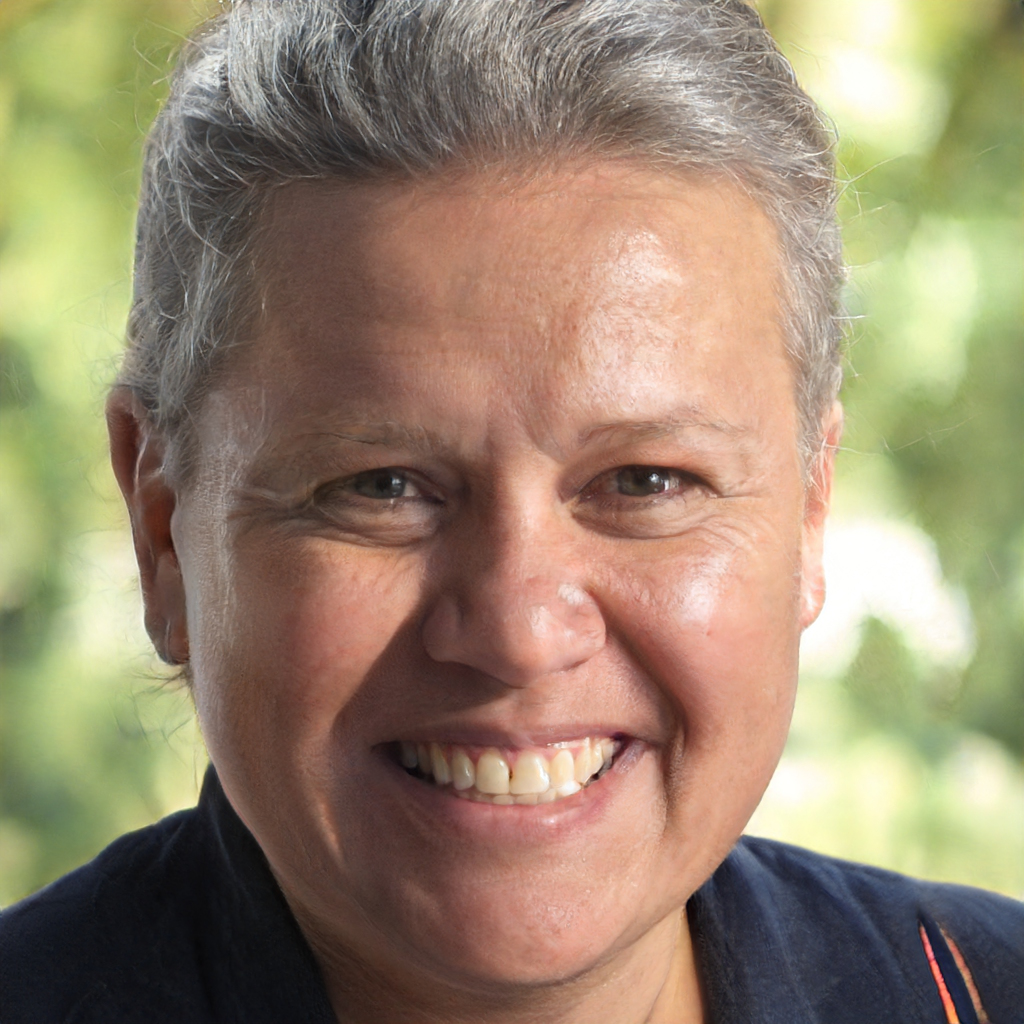
Gender: Male